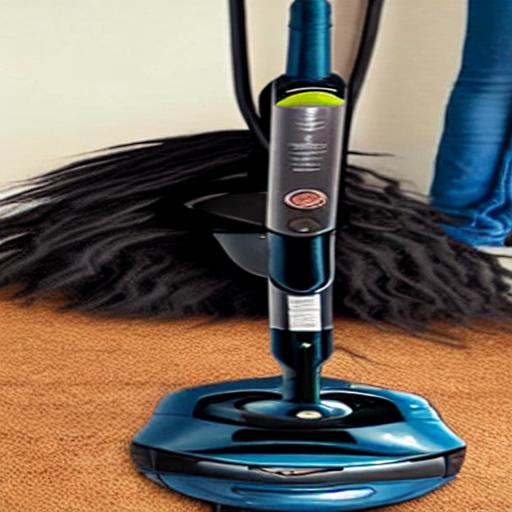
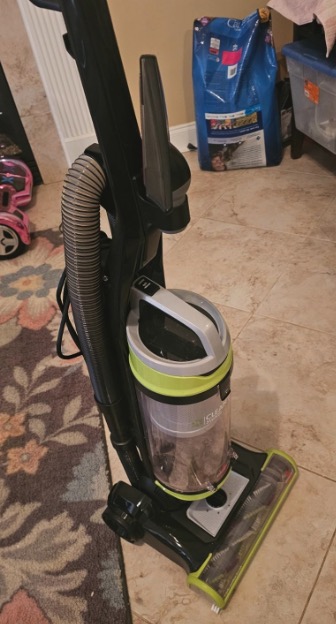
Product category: items_vacuum
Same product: no